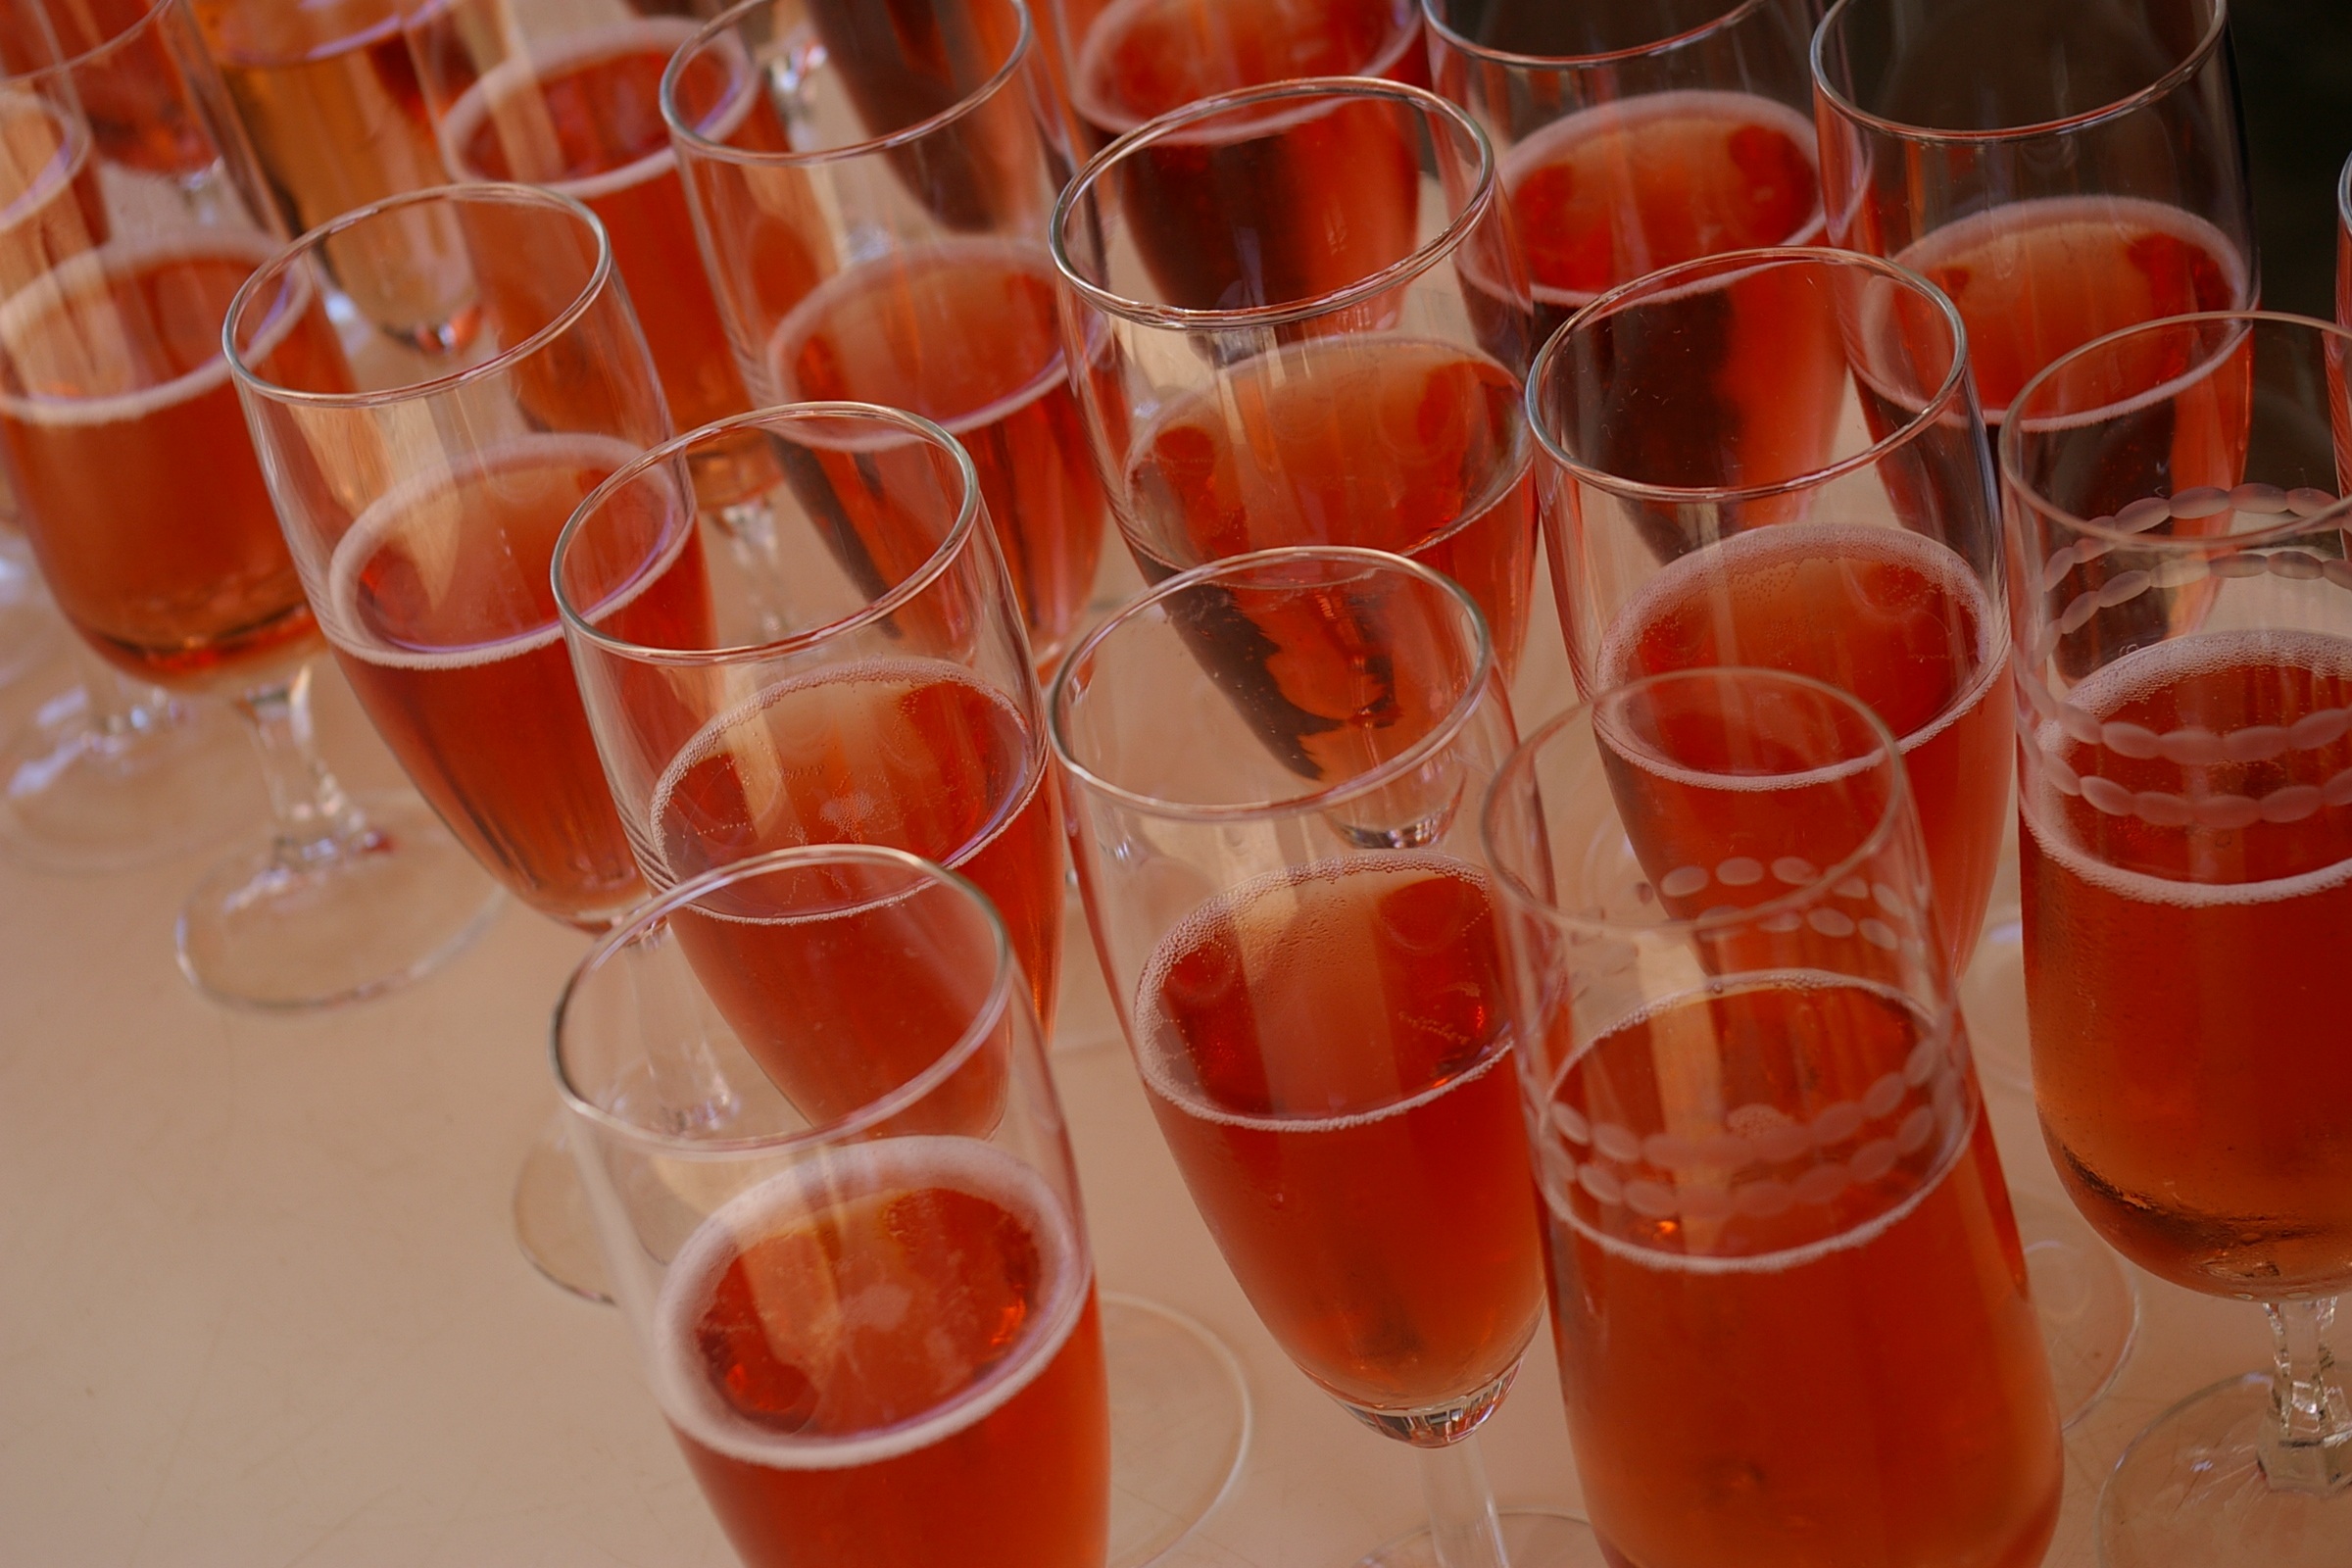
wine, fruit, meal, food, red, produce, drink, cocktail, juice, glasses, champagne, punch, alcoholic beverage, spritz, bellini